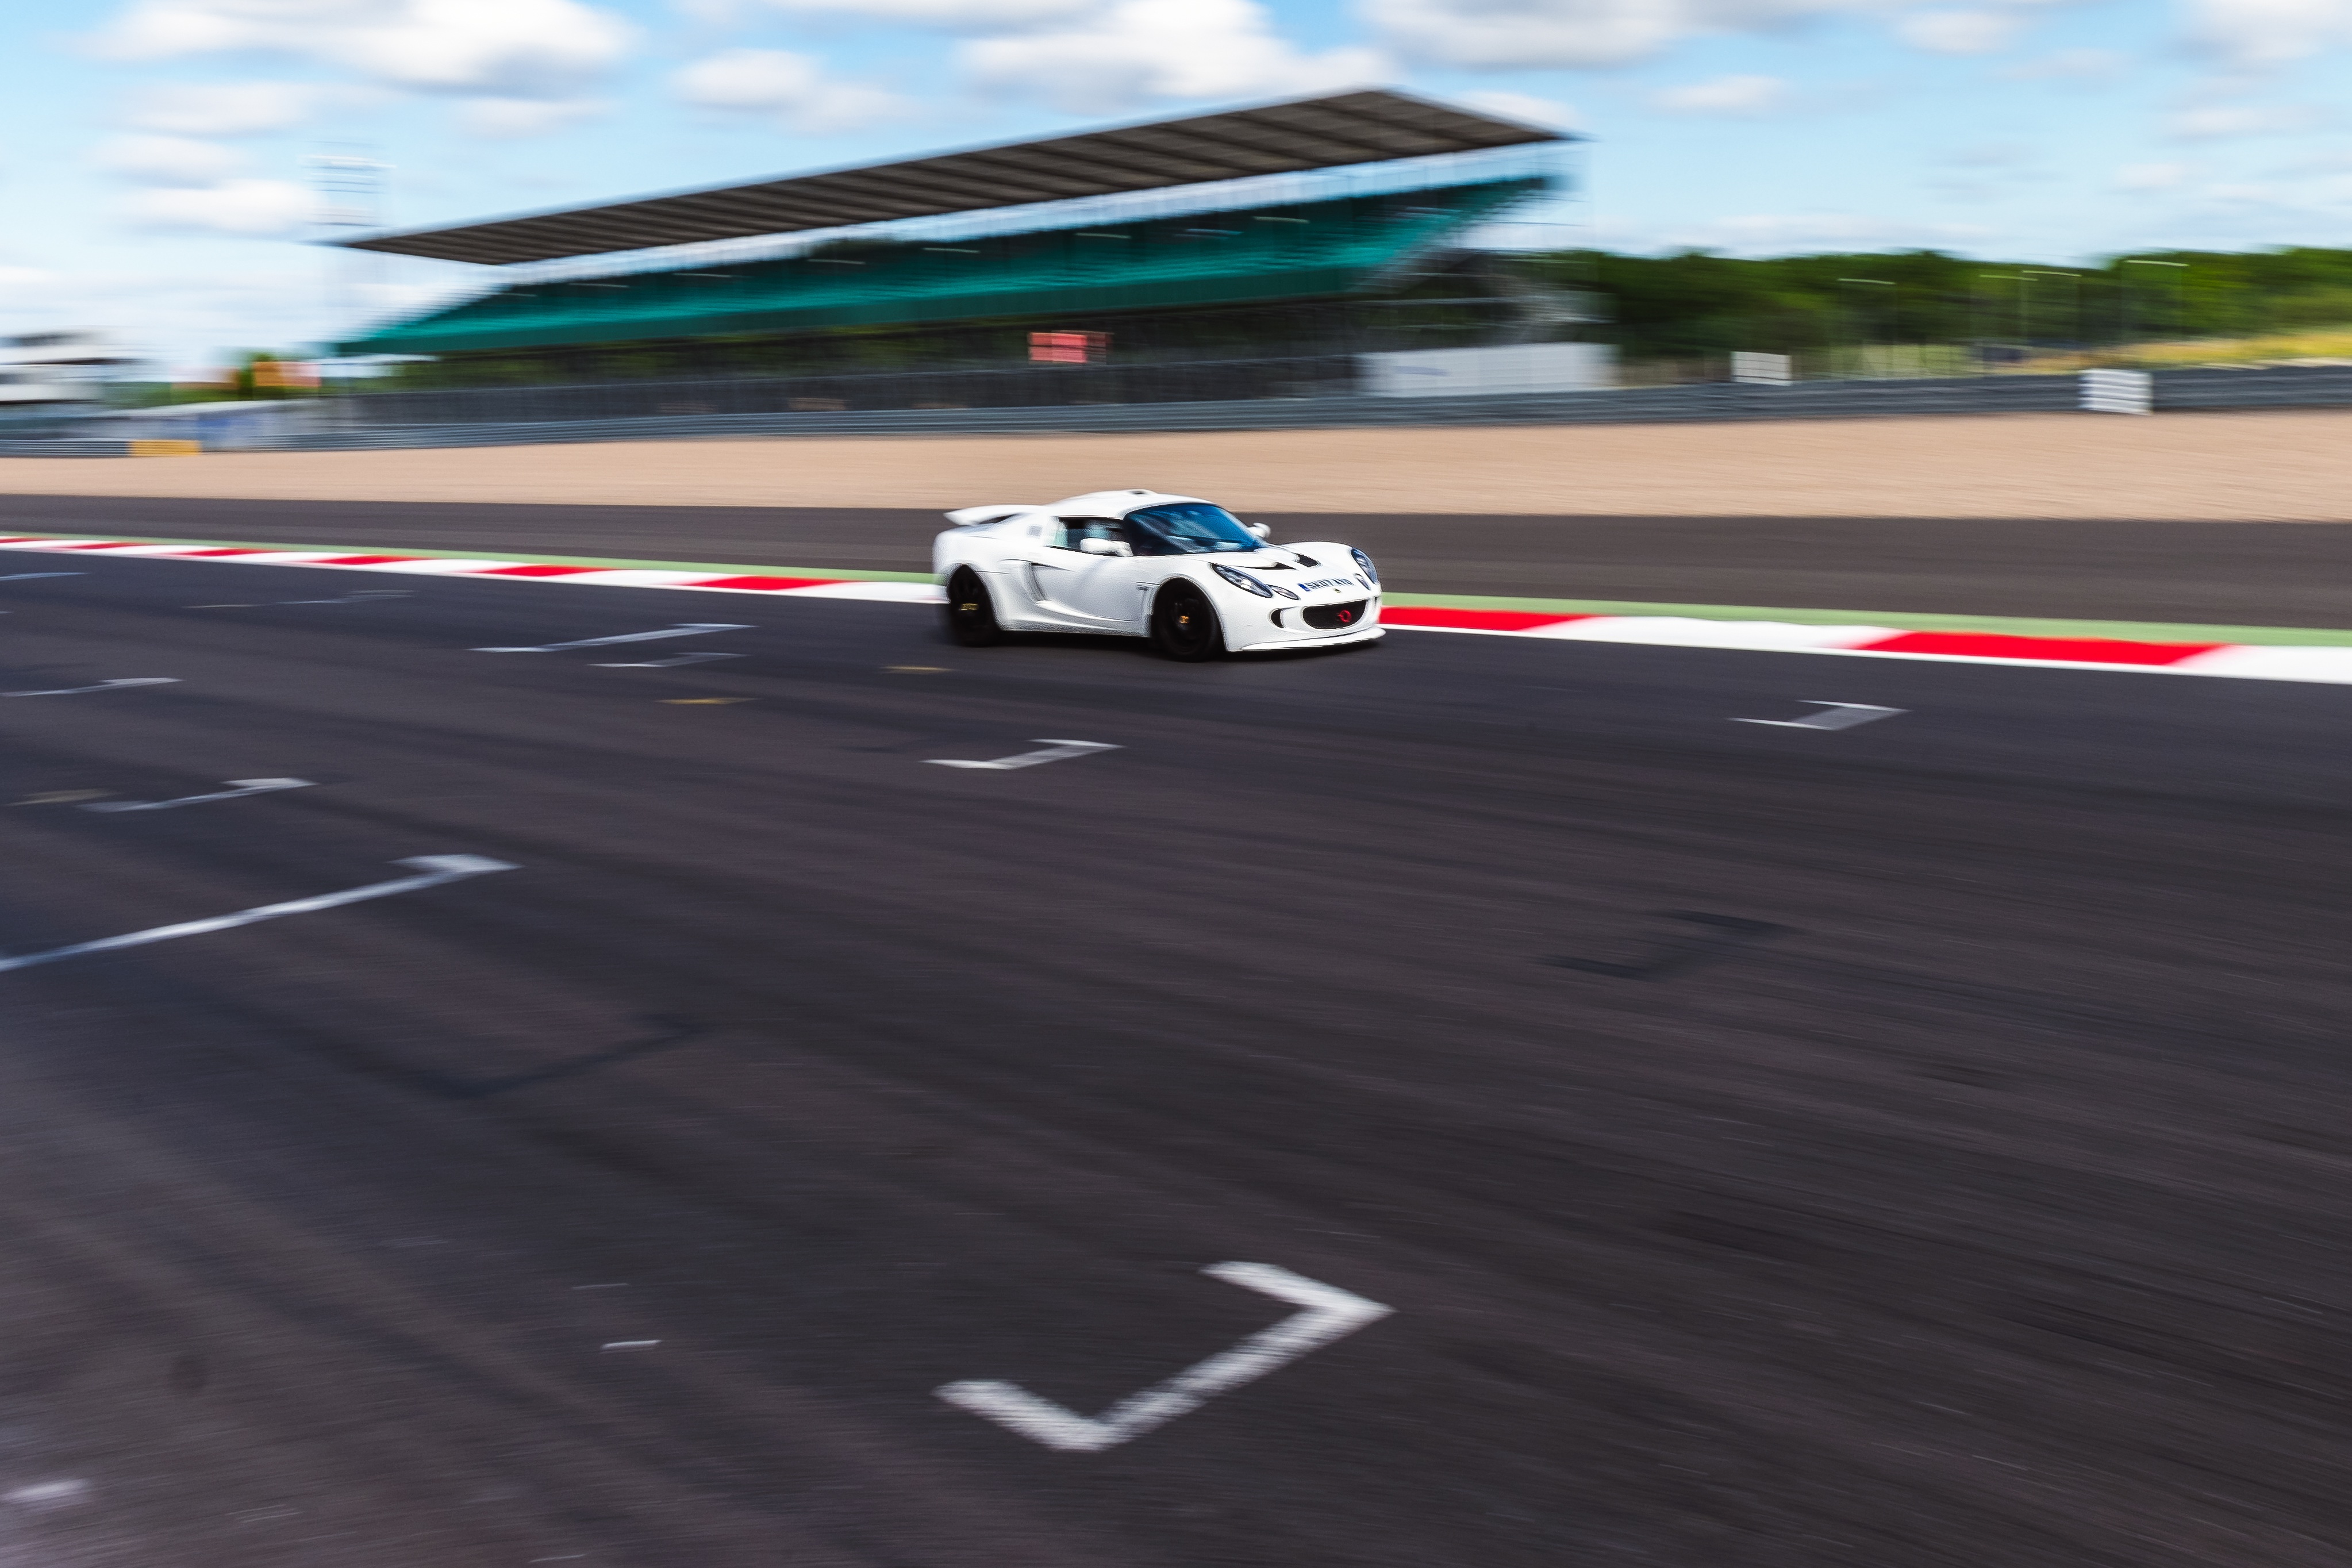
car, driving, vehicle, sports car, race, supercar, sports, racing, race track, motorsport, screenshot, formula one, auto racing, automobile make, sport venue